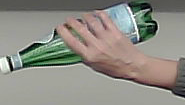
Product: sanpellegrino_water